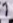
Number: 1